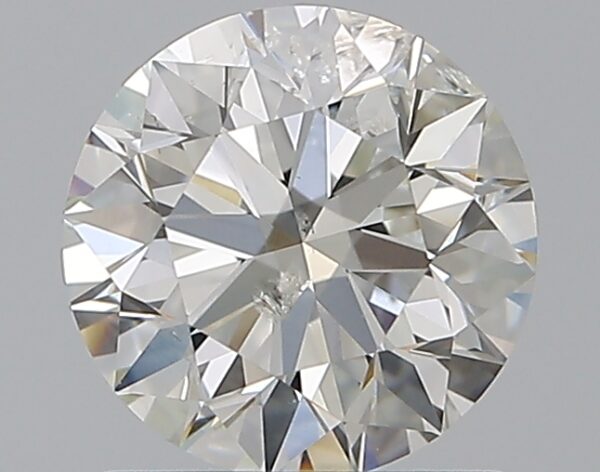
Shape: round
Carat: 1.01
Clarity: SI2
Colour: G
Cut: EX
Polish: EX
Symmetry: EX
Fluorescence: N
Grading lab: IGI
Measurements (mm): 6.43 x 6.37 x 3.99